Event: Nepal Earthquake
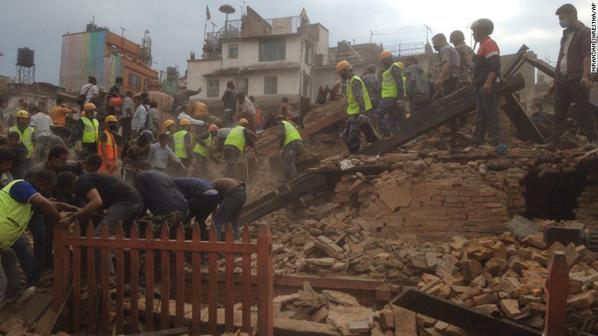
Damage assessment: damage